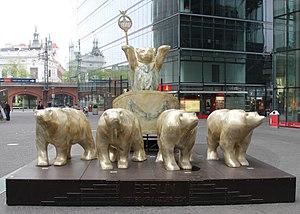
Un quadrige est un char antique monté sur deux roues, attelé de quatre chevaux disposés de front, utilisé comme véhicule d'apparat, puis pour les courses. Par analogie, ce terme désigne également une statue représentant un quadrige, ou même un arc de triomphe surmonté d’un quadrige.